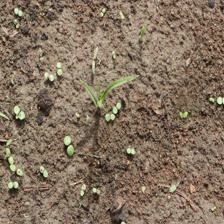
Label: Grass